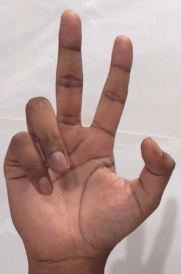
ASL sign: 3